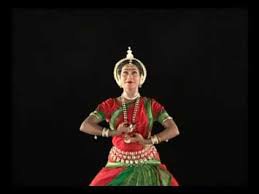
Dance form: odissi